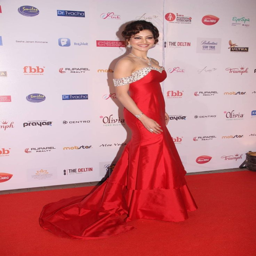
celebs take over the red carpet